Walkington Wold burials

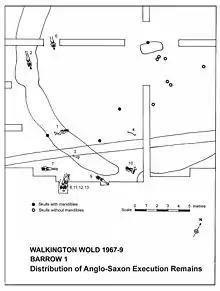
Plan of the Walkington Wold burials.

The Walkington Wold burials in the East Riding of Yorkshire, England, comprise the skeletal remains of 13 individuals from the Anglo-Saxon period which were discovered in the late 1960s, during the excavation of a Bronze Age barrow. Subsequent examinations have concluded that they were decapitated Anglo-Saxon criminals, and that the site is the most northerly of its kind known in England.